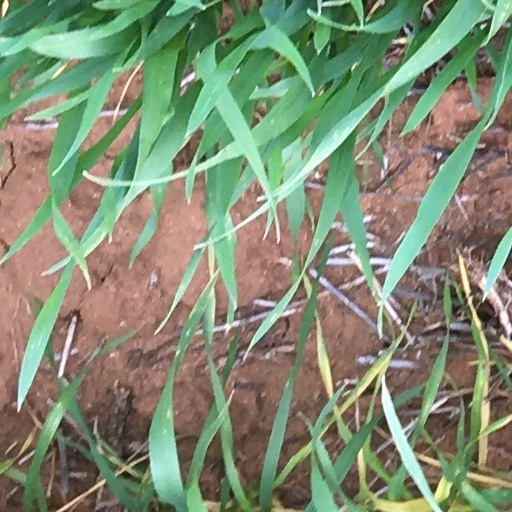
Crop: wheat